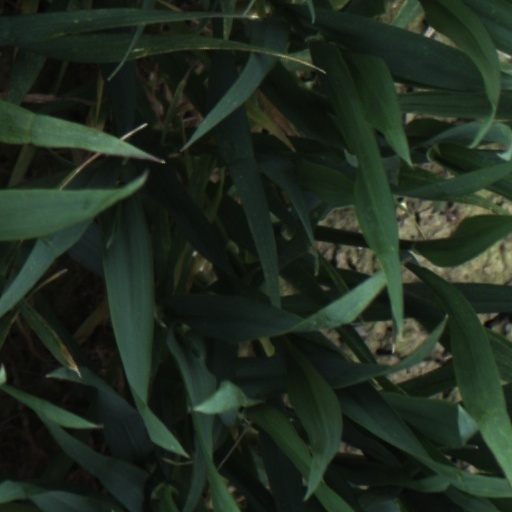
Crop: wheat